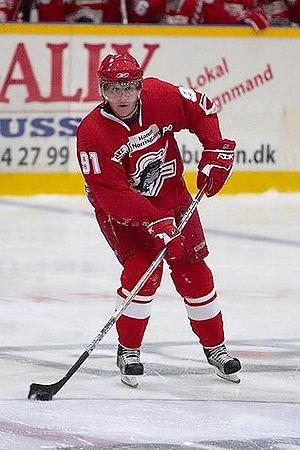
Juha Riihijärvi est un joueur professionnel finlandais de hockey sur glace devenu entraîneur. Il évolue au poste d'attaquant.